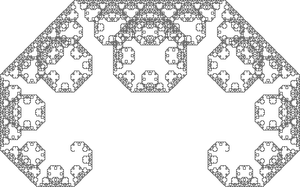
En mathématiques, la courbe de Lévy ou courbe en C est une courbe fractale.